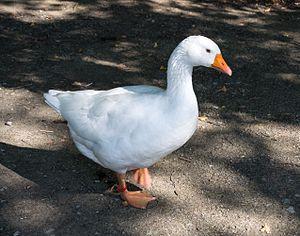
Cette liste des races d'oie domestique n'est pas exhaustive. Les races de type Anser anser et Anser cygnoides ne sont pas différenciées car les croisements ont été tels que seules des analyses génétiques poussées permettraient de définir le pourcentage de l'une et l'autre dans les races.. Certaines races portent des noms différents selon les pays avec souvent des traductions erronées ou des dénominations fantaisistes. L'oie de Lege est un bon exemple : Lege en allemand signifie pondeuse. La Deustche Legegans est donc tout simplement une oie pondeuse allemande. L'oie de Guinée vient en fait de Chine. L'oie africaine de Hong Kong. Les dénominations erronées ainsi que les noms étrangers d'origine renvoient à la dénomination correcte.